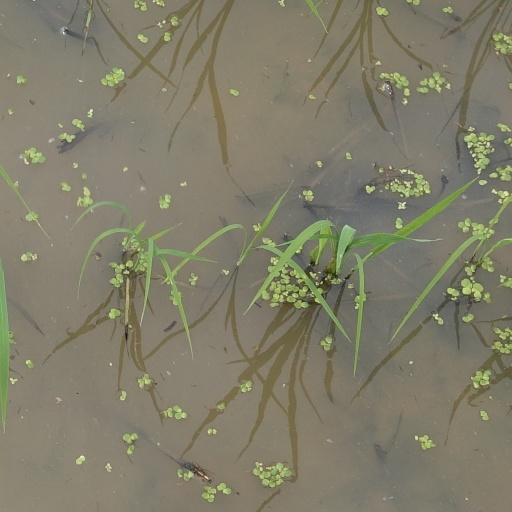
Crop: rice